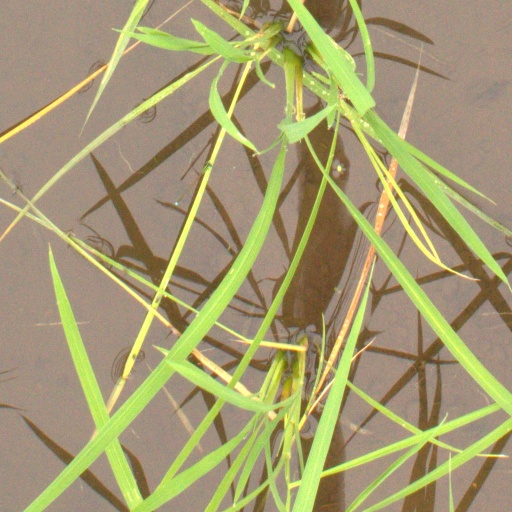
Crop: rice